Demographics of France

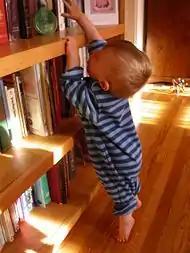
At 1.83 children born per woman, France has the highest total fertility rate in the European Union (as of 2020)

Age structures of the France métropolitaine from the year 1740 to 2021. Source: Louis Henry and Yves Blayo.